Ys

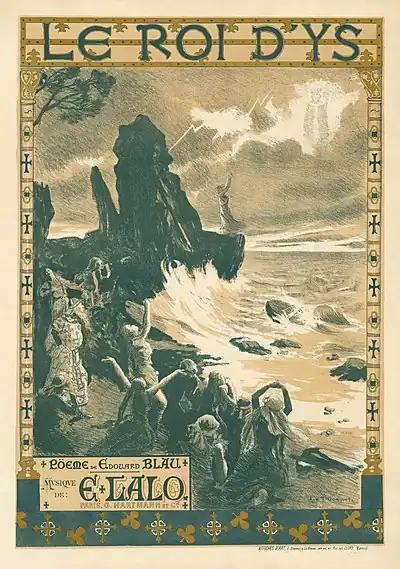
Poster for Édouard Lalo's 1888 opera, "Le roi d'Ys"

Several famous artistic adaptations of the Ys legend appeared in the late 19th and early 20th century.